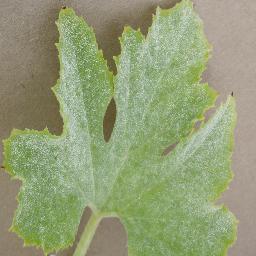
Label: Squash___Powdery_mildew